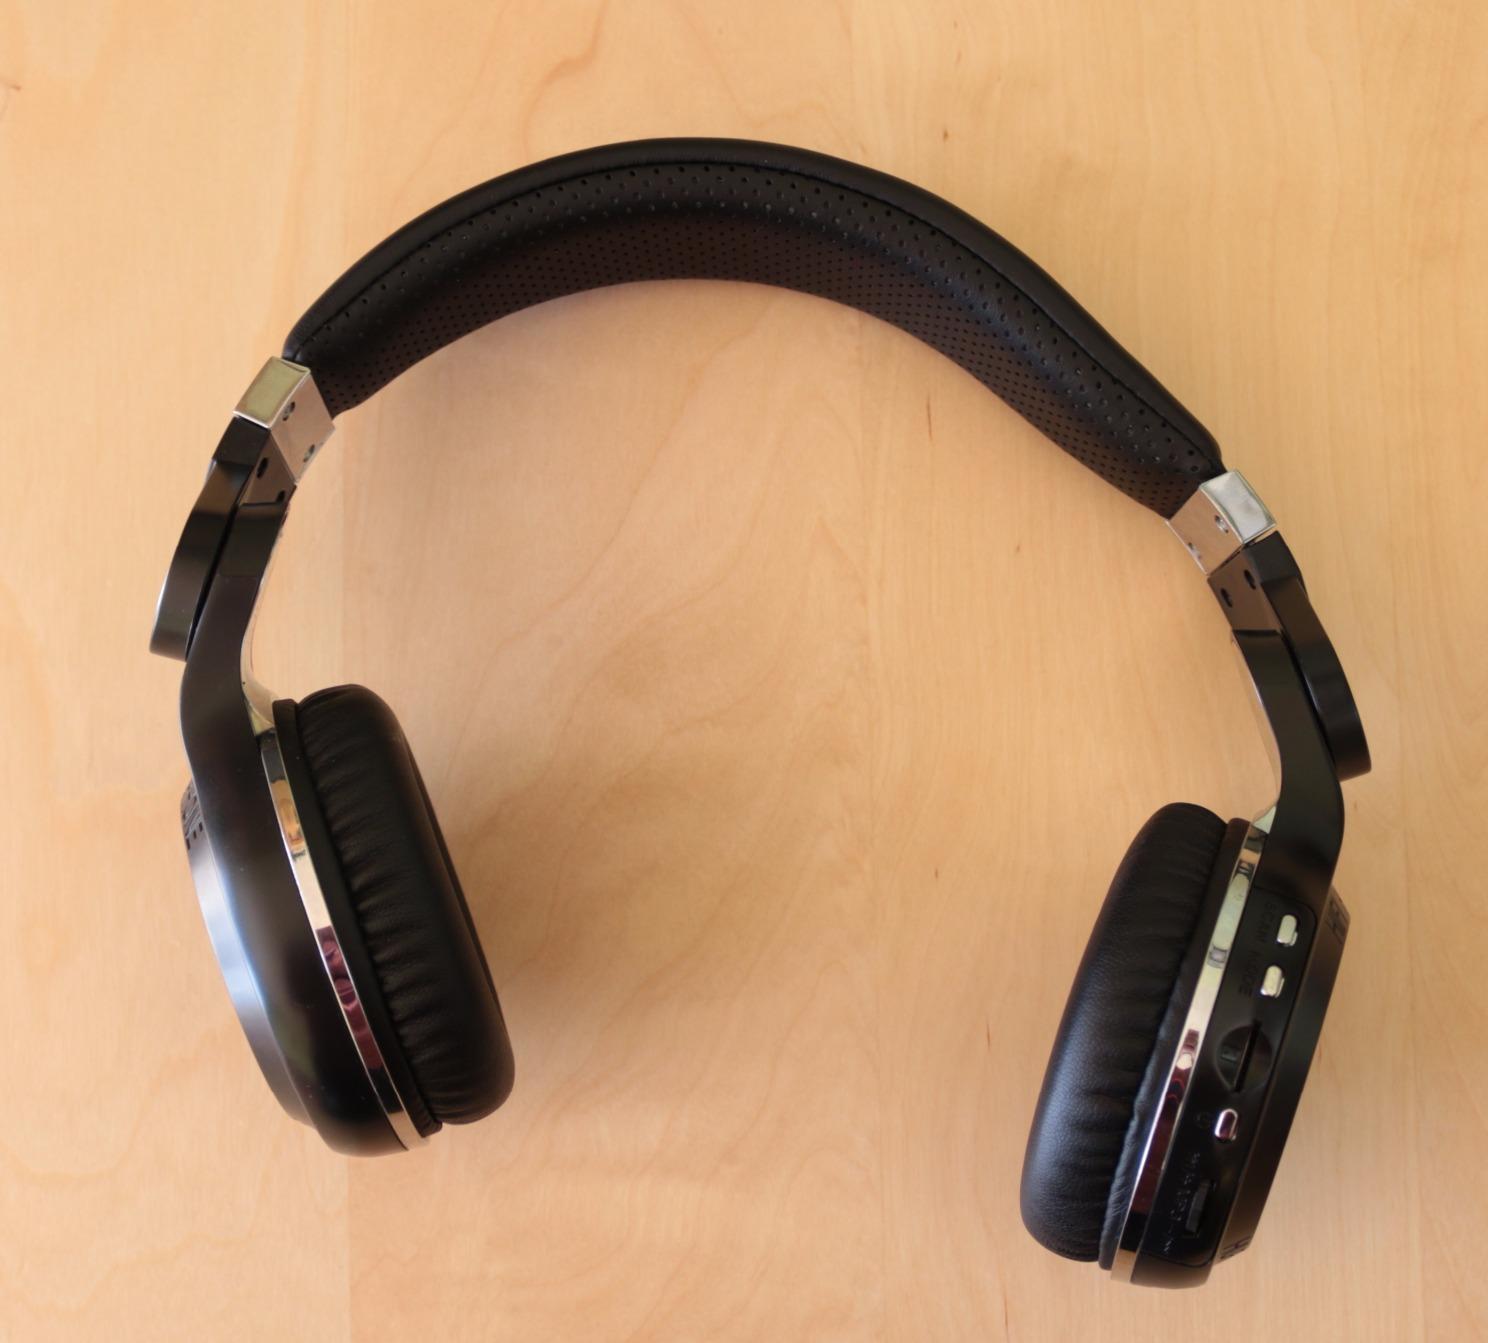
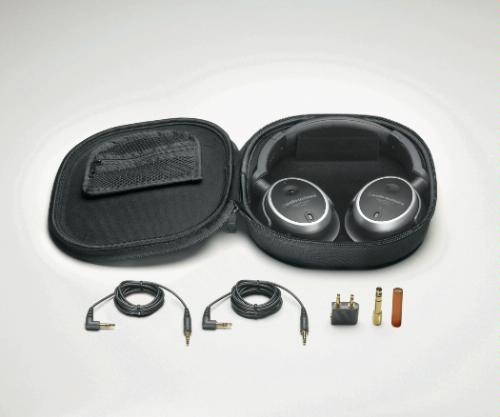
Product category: headphones
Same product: no